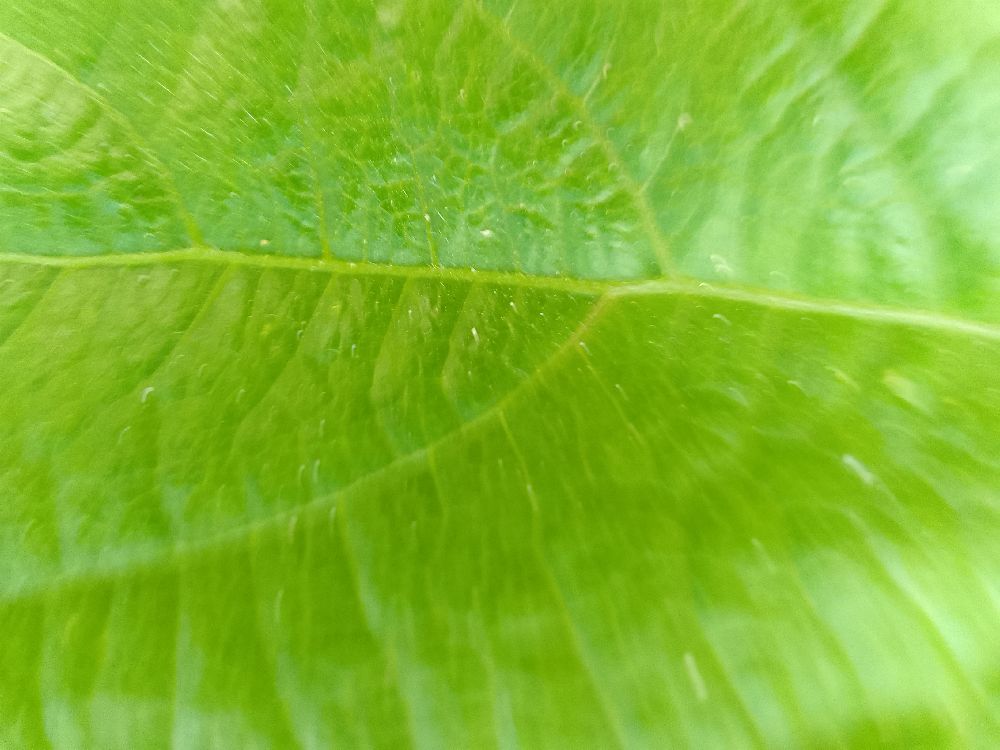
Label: healthy